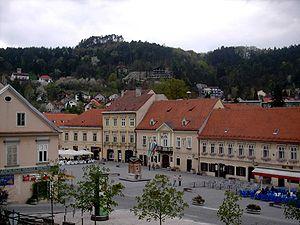
Samobor est une ville et une municipalité de Croatie centrale, dans le comitat de Zagreb, en Croatie. Au recensement de 2001, la municipalité comptait 36 206 habitants, dont 96,89 % de Croates et la ville seule comptait 15 147 habitants. Elle est traversée par la rivière Gradna.